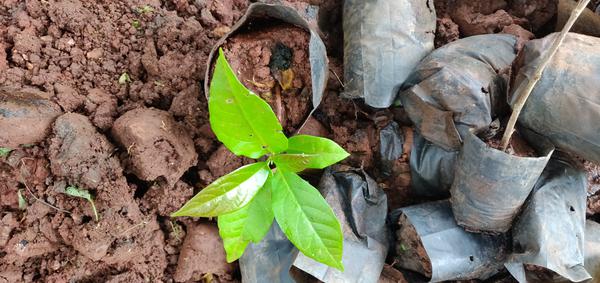
Plant: Avacado